Cowboy Up

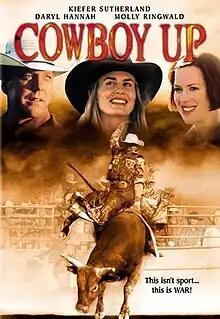
Release poster

Cowboy Up (also known as Ring of Fire) is a 2001 American Western film directed by Xavier Koller. It stars Kiefer Sutherland, Marcus Thomas, Molly Ringwald, and Daryl Hannah. It won the Crystal Heart Award at the 2001 Heartland Film Festival.